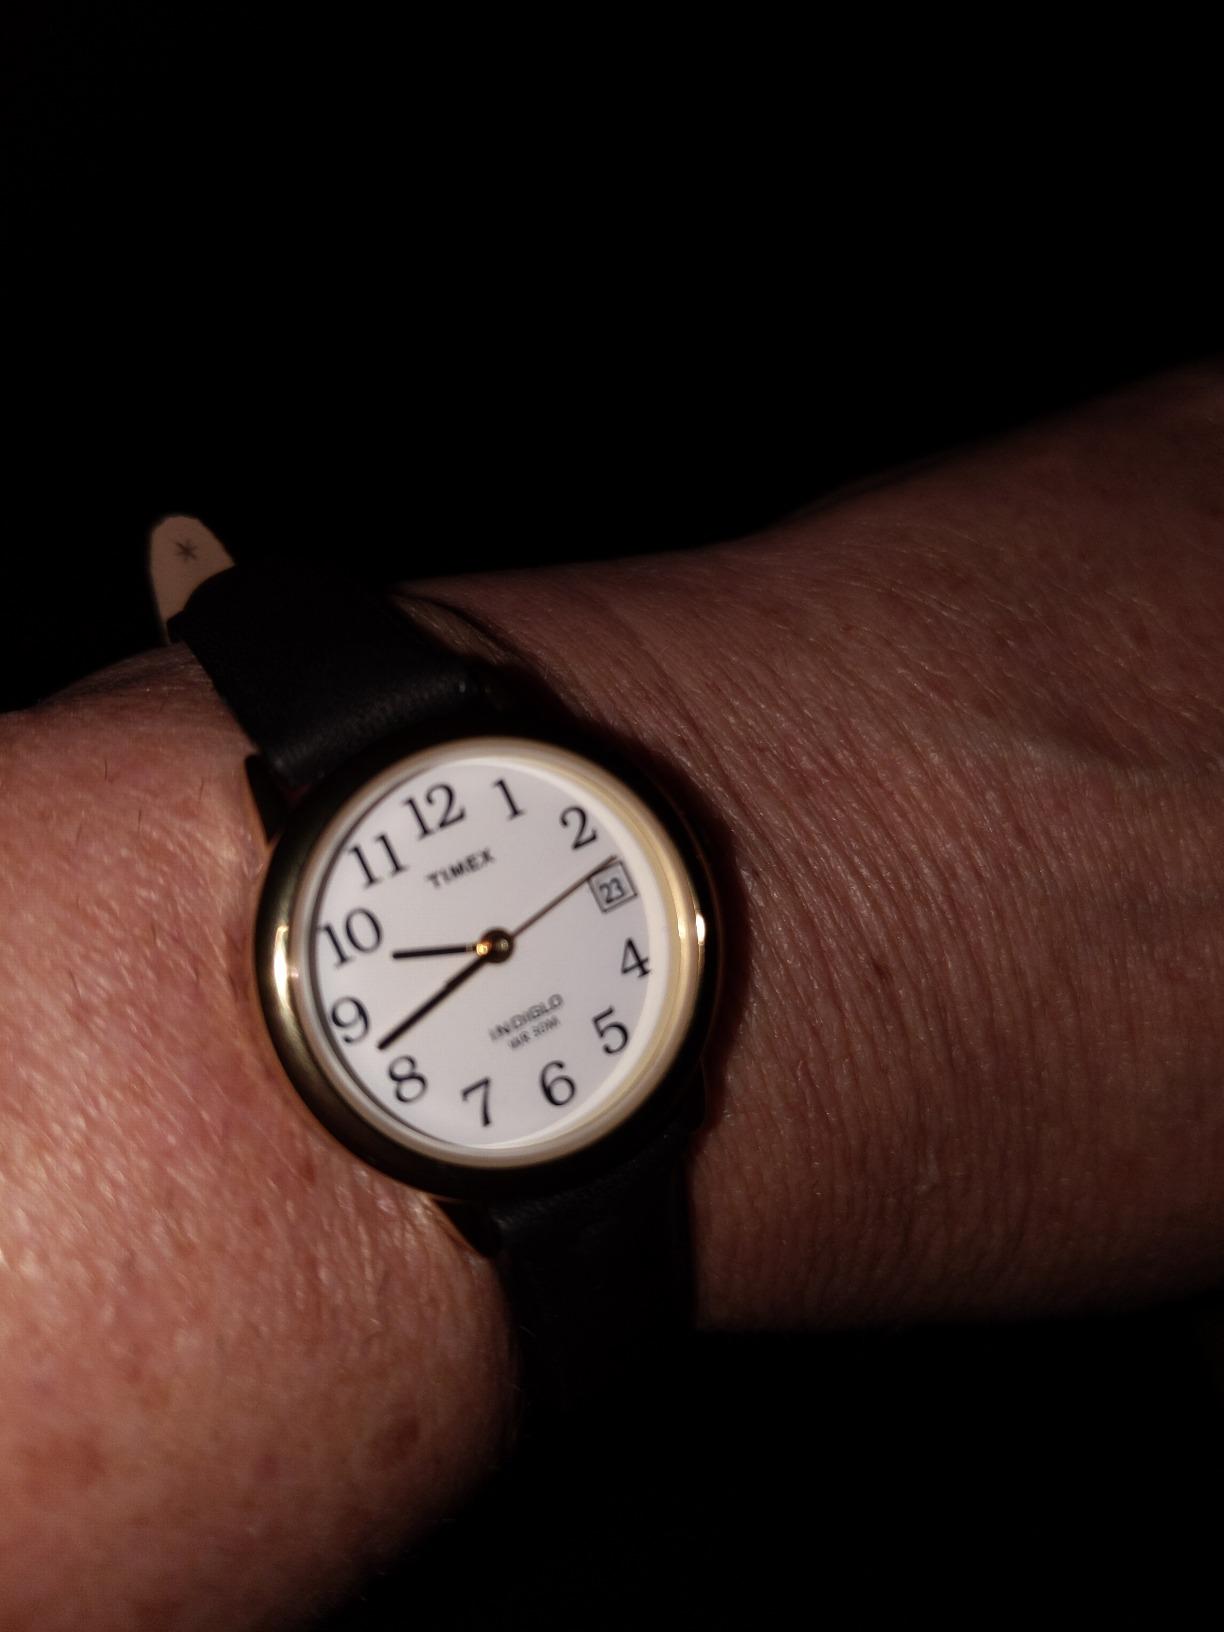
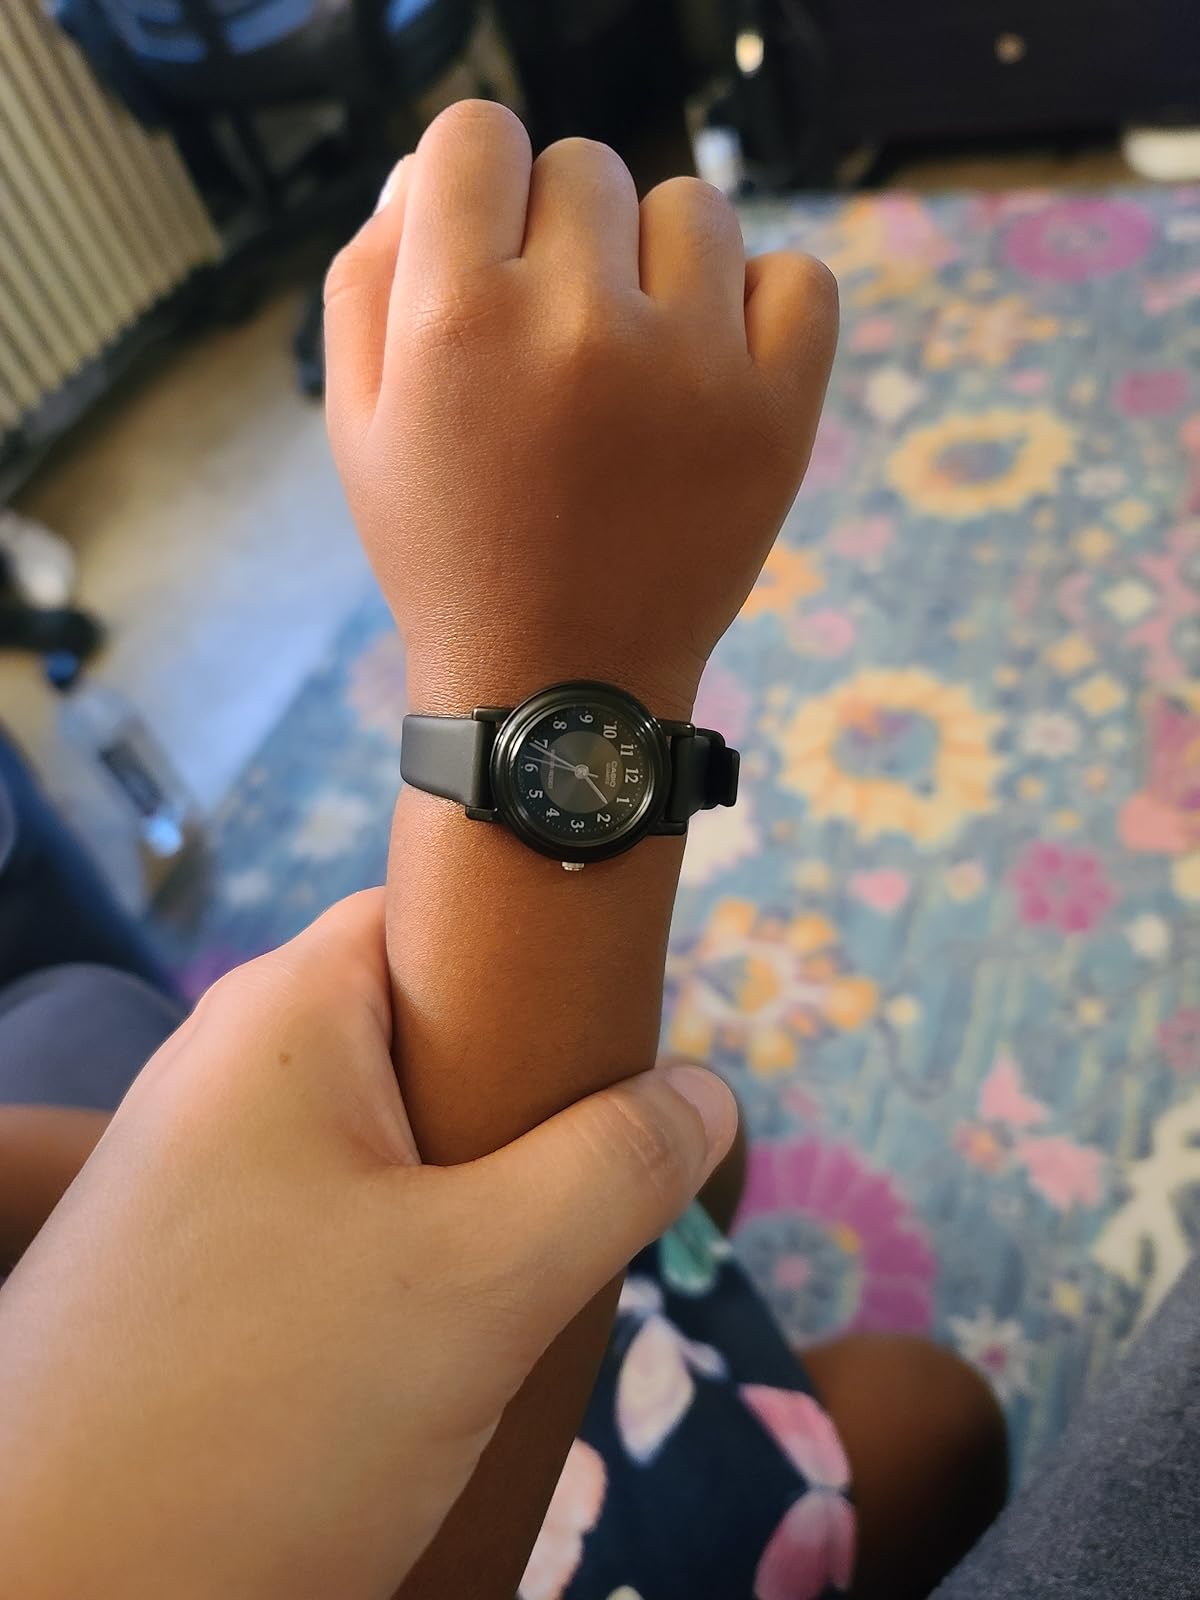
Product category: accessories_watch
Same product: no